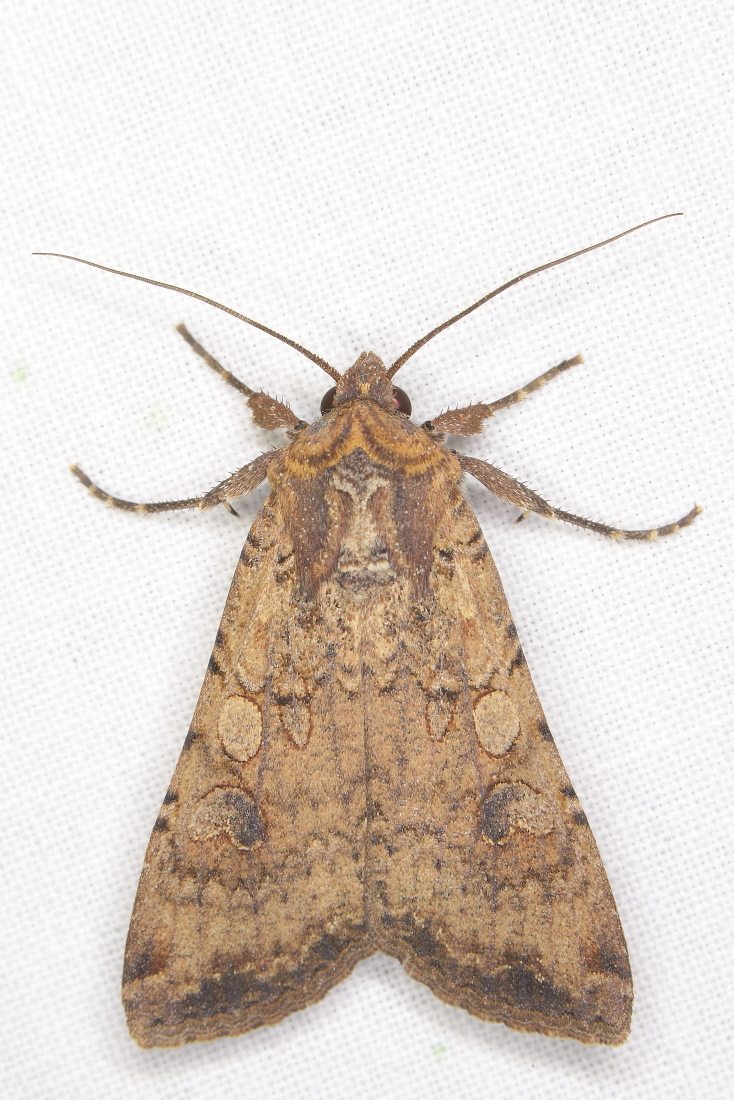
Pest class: cutworms